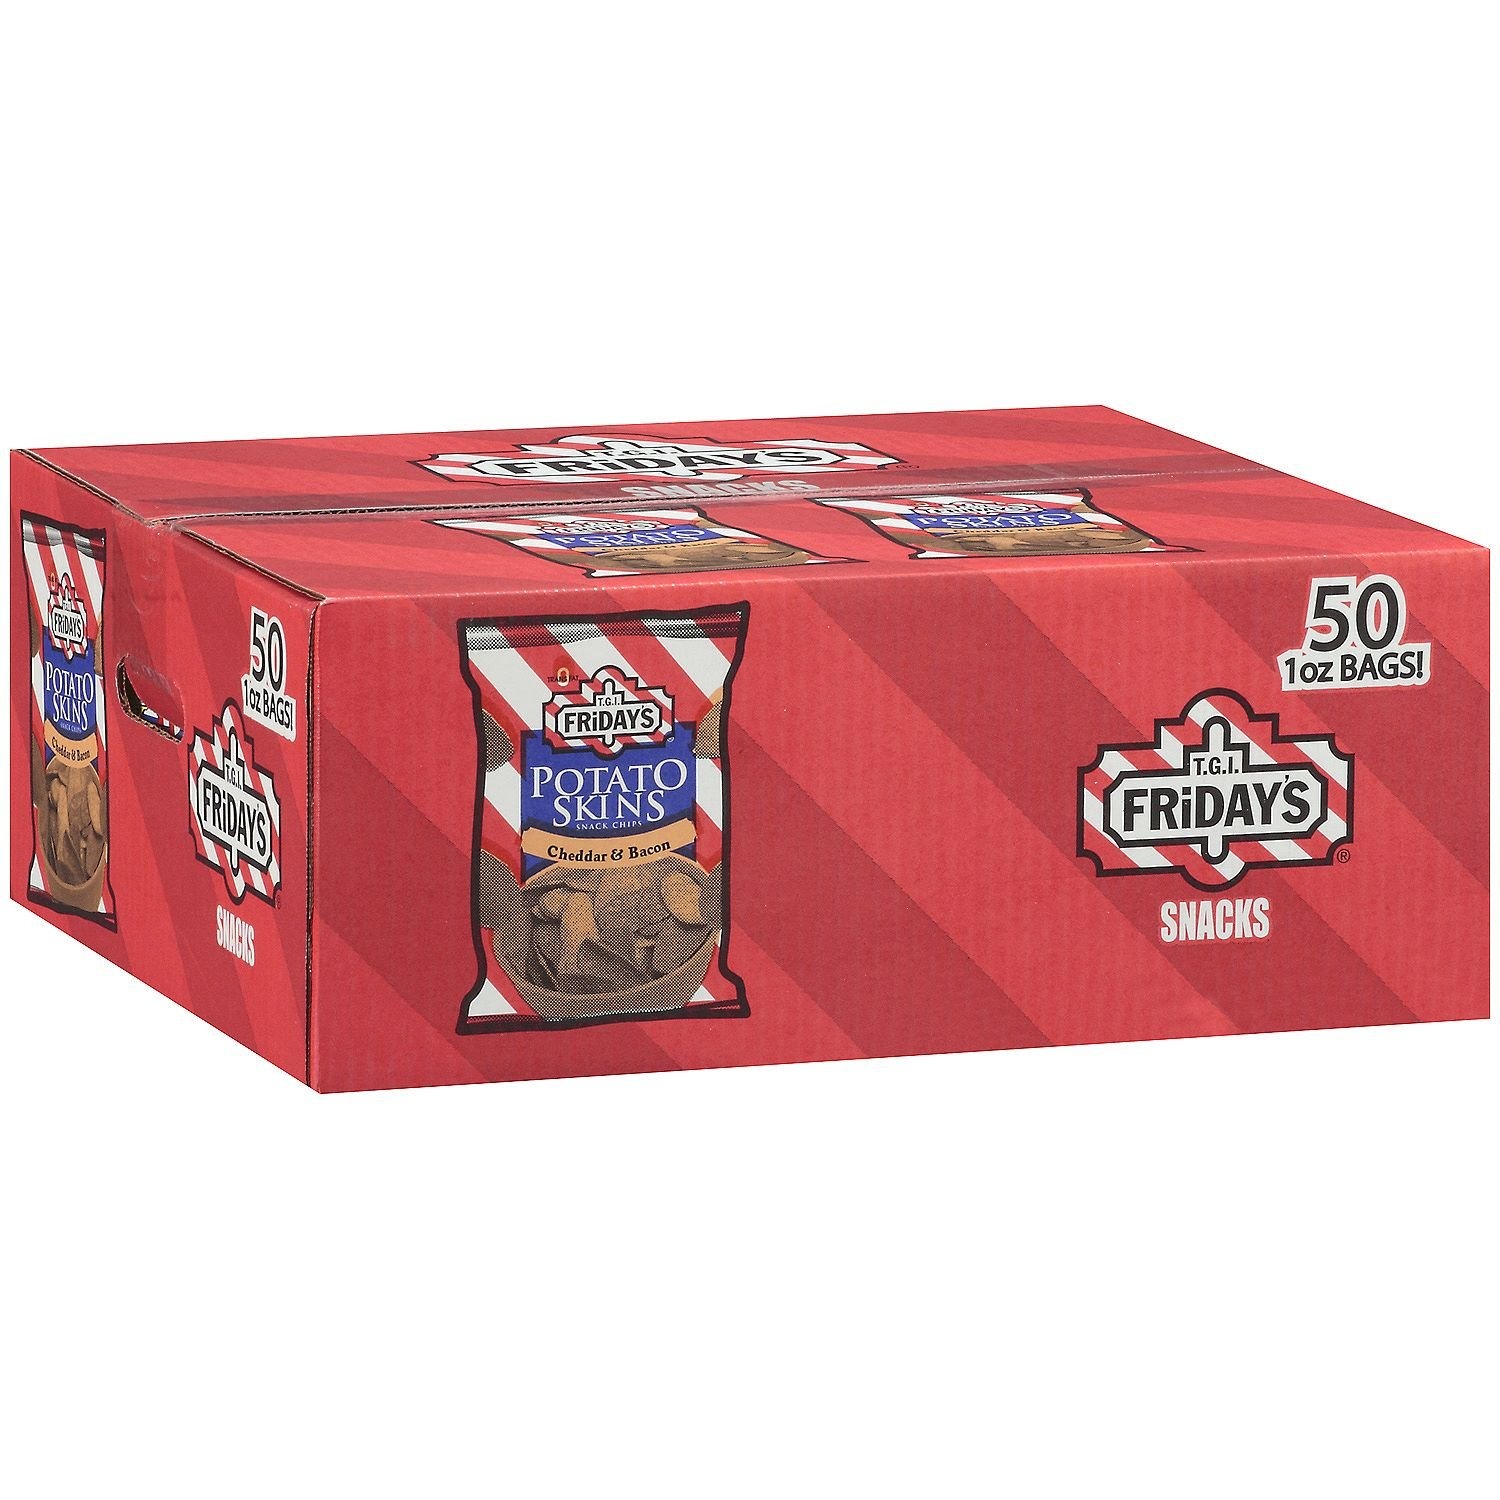
Item Name: T.G.I. Friday' Cheddar & Bacon Flavor Potato Skins Chips - 50/1 oz. bags
Bullet Point 1: 50 - 1 oz. bags
Bullet Point 2: Cheddar & bacon artificial flavor
Product Description: In Here, It's Always Friday.â T.G.I. Friday's Cheddar & Bacon Potato Skins snack are made from real potatoes and real potato skins to give you thick, crunchy chips that deliver big cheddar and bacon taste.
Value: 50.0
Unit: Ounce

Price: 16.435